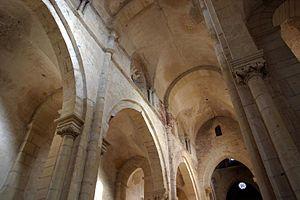
Châteauneuf est une commune française située dans le département de Saône-et-Loire en région Bourgogne-Franche-Comté.